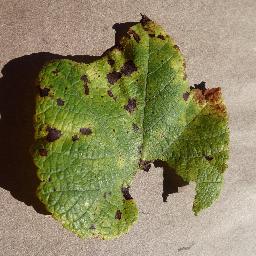
Label: Grape___Leaf_blight_(Isariopsis_Leaf_Spot)